James Bonnin

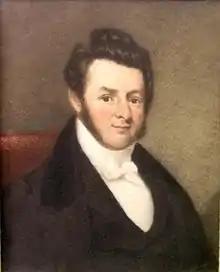

James Bonnin (about 1782 – 8 January 1850) was an English property developer who built more than three hundred houses in the Brompton, Kensington, Knightsbridge and Chelsea areas of London. In 1846, he was declared bankrupt, and decided to emigrate in 1849, but died a few days after arriving in Adelaide, South Australia.